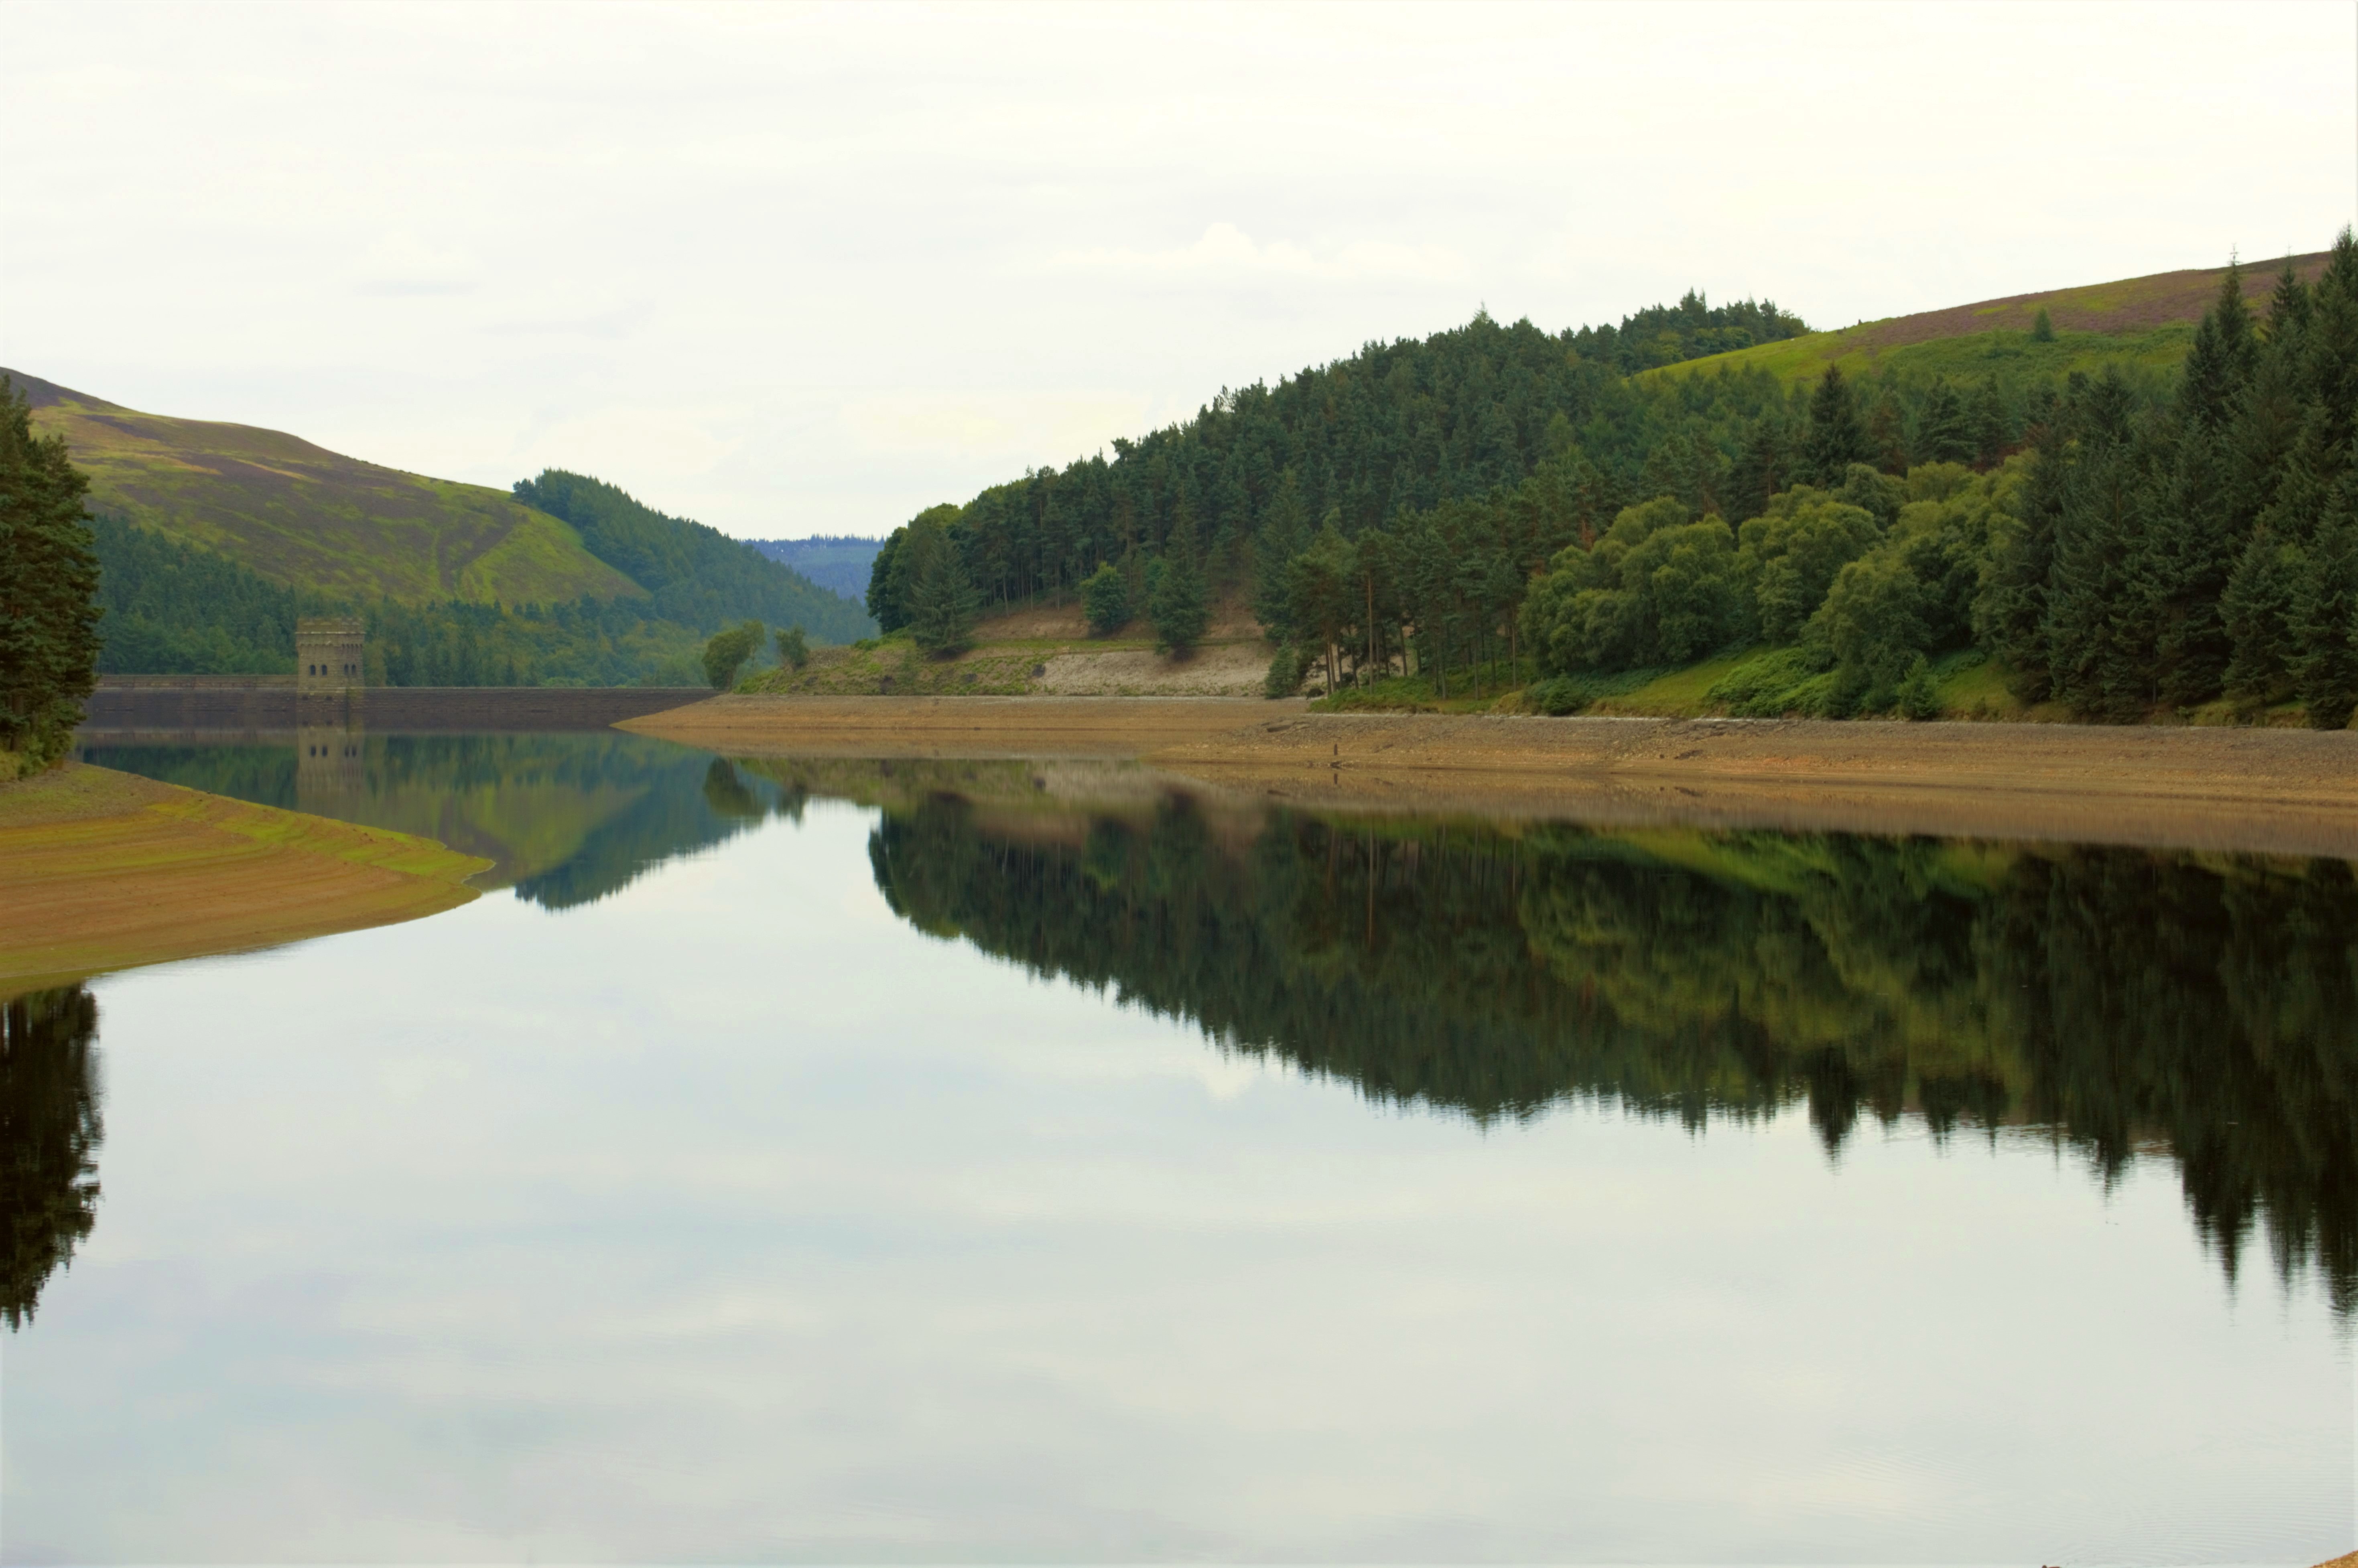
water, lake, river, pond, reflection, calm, dam, reservoir, waterway, body of water, trees, reflections, loch, tarn, peak district, howden reservoir, howden dam, 617 squadron, dam busters